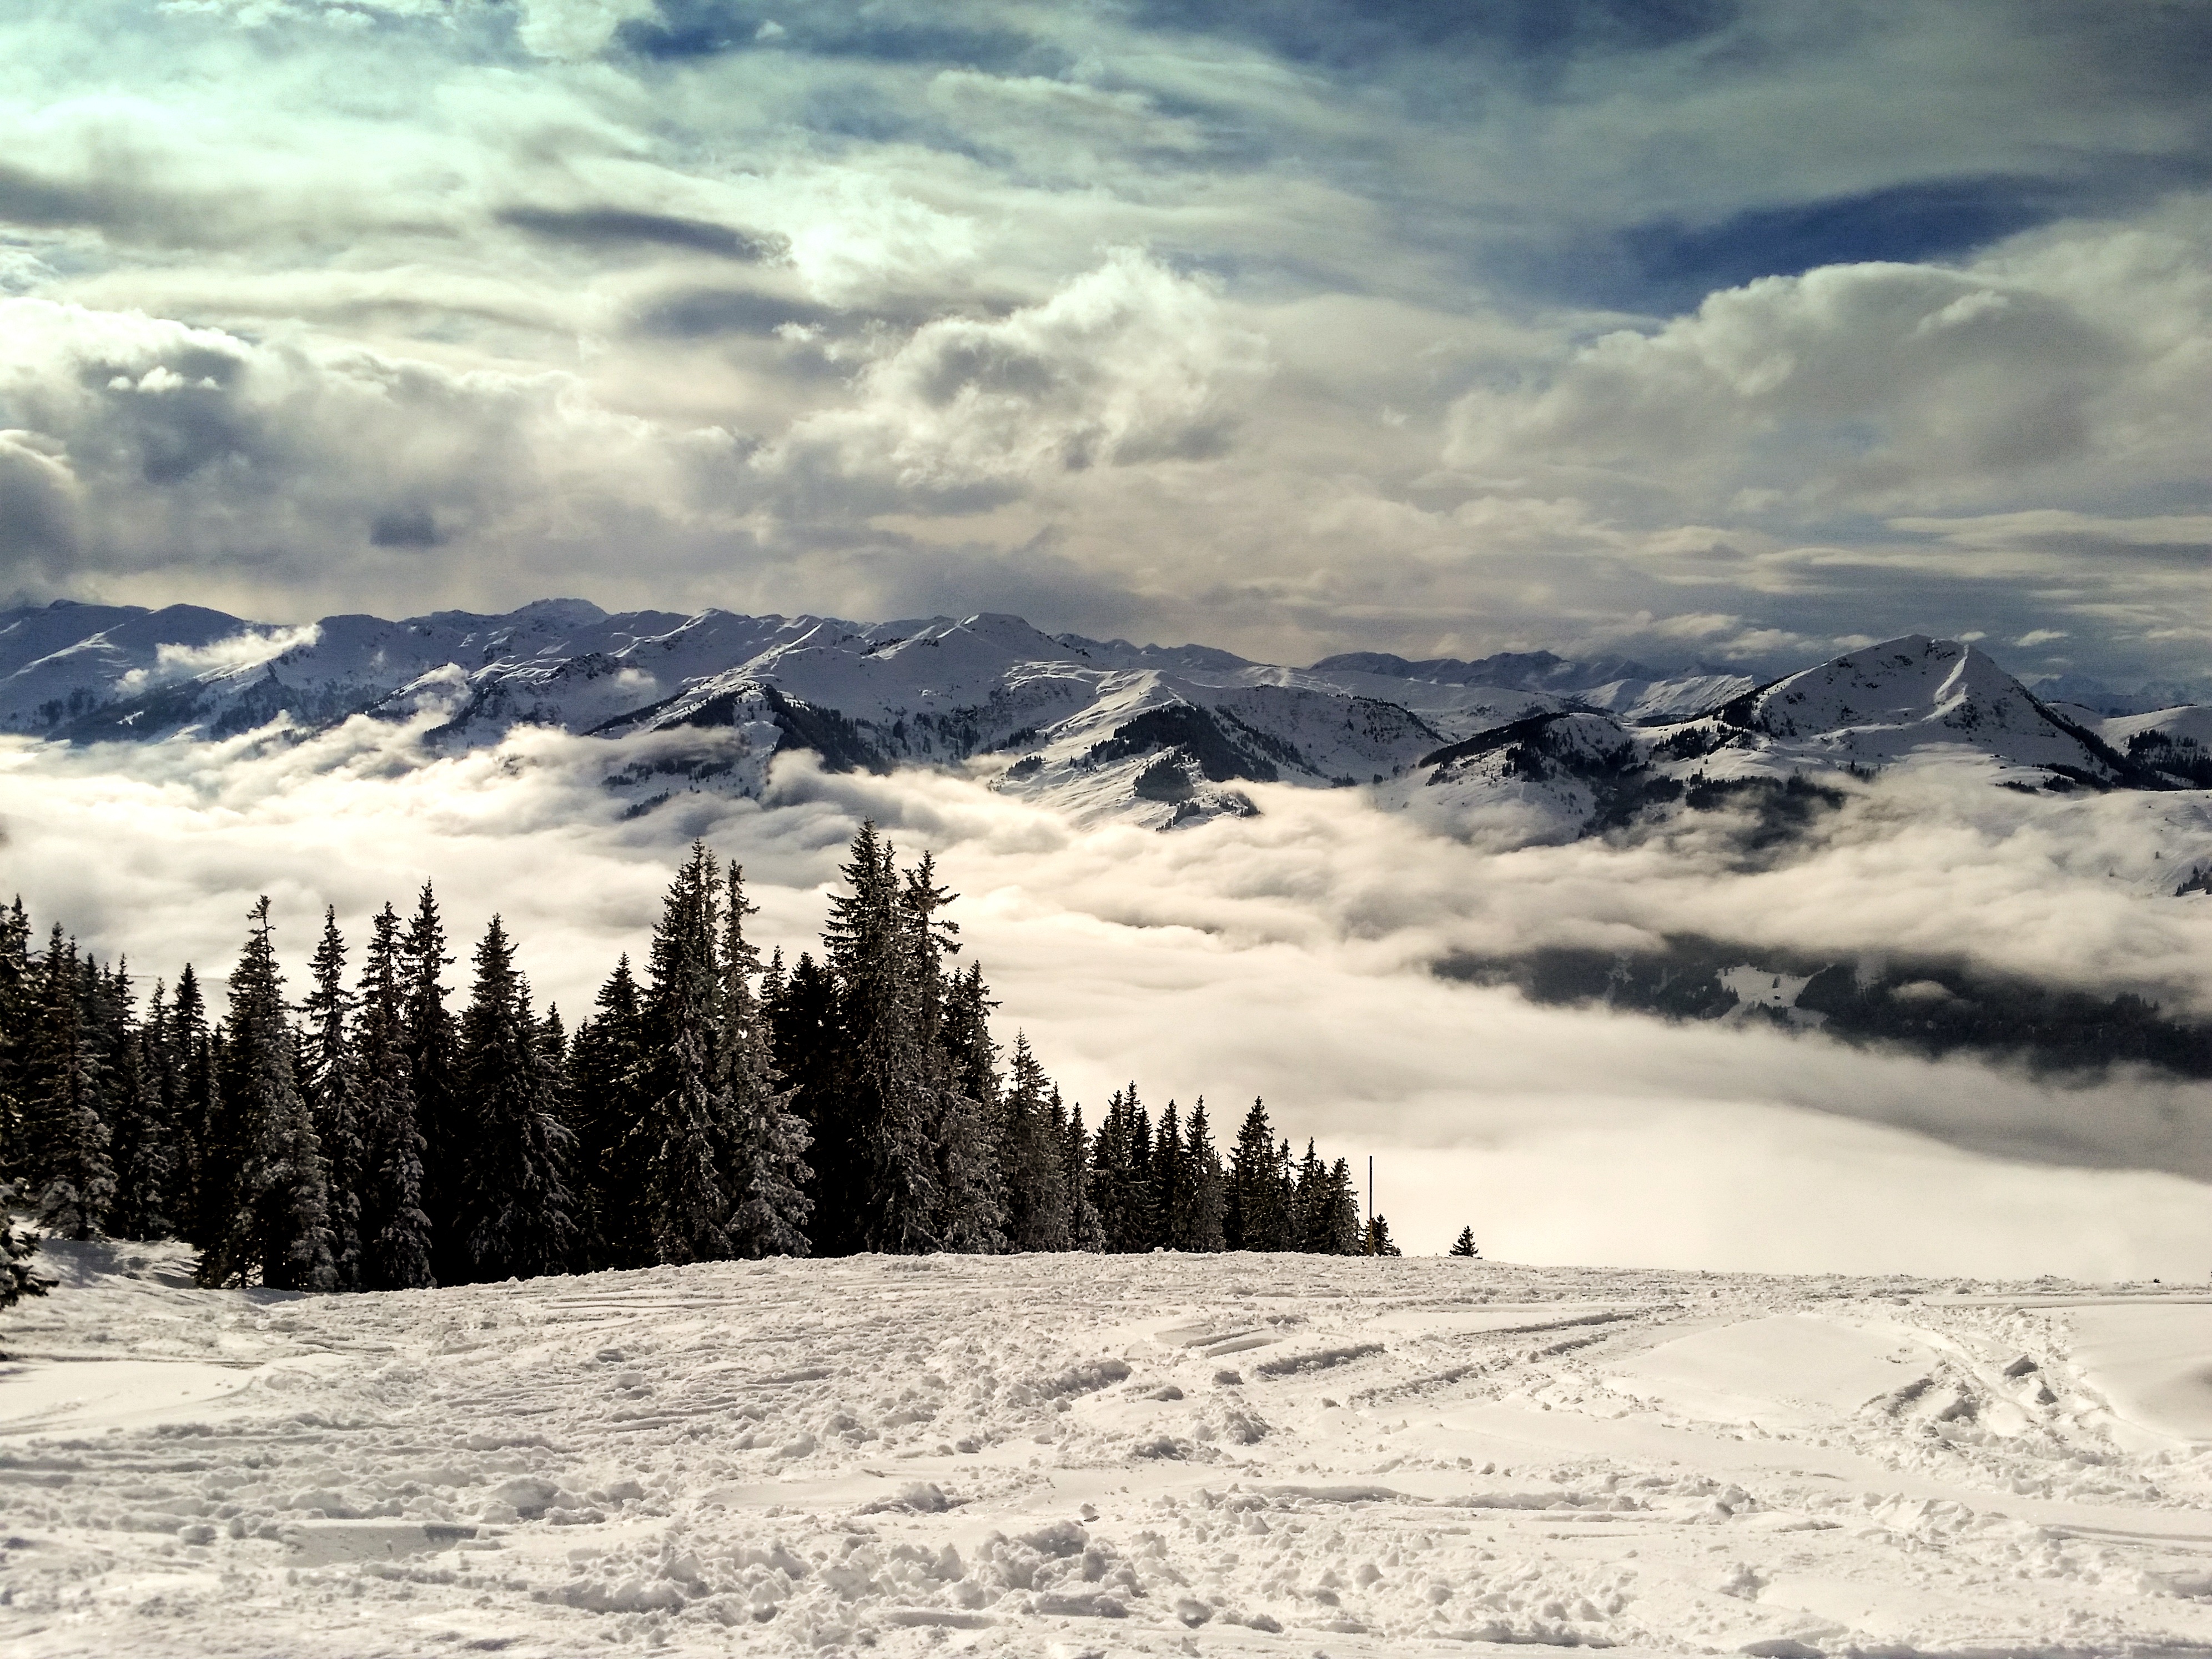
landscape, mountain, snow, winter, cloud, sky, mountain range, weather, alpine, season, austria, clouds, mountains, alps, runway, plateau, tyrol, kitzb hel, highest peak, mountainous landforms